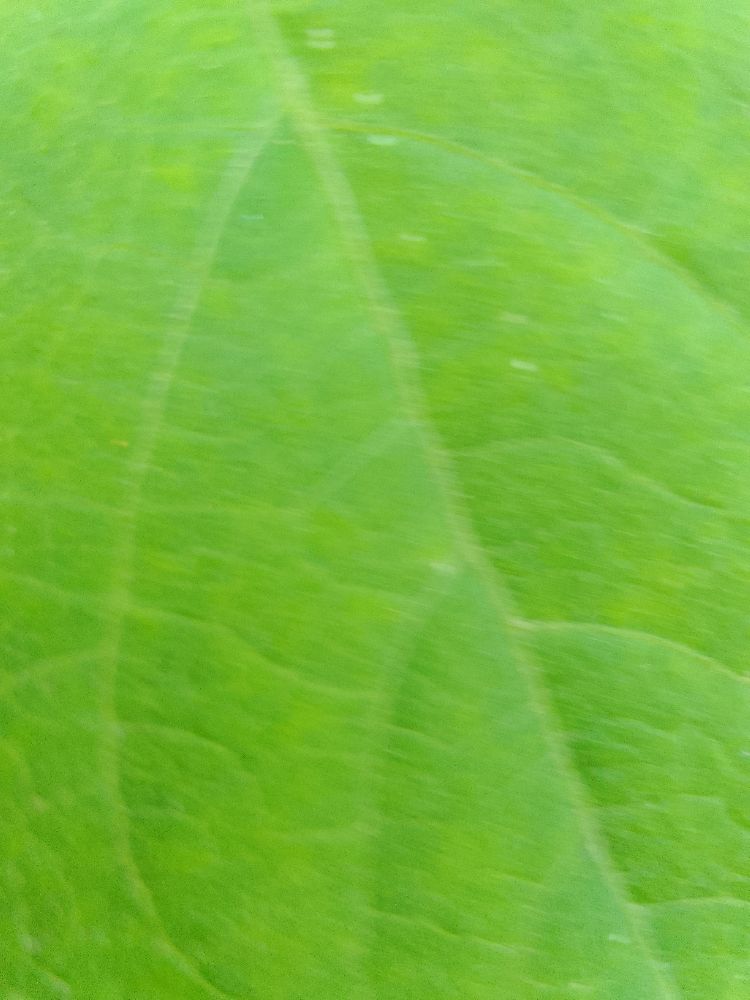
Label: healthy